Brad Marchand

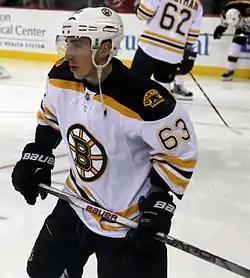
Marchand with the Boston Bruins

Going into the 2013–14 season with Tyler Seguin and Jaromír Jágr no longer on the Bruins, Marchand struggled to adjust to his new linemate Loui Eriksson, colliding with the other winger during a preseason game against the Winnipeg Jets on September 27, 2013. Marchand's struggles continued into the season, with just three goals in the first 20 games. Bruins head coach Claude Julien demoted Marchand from the second to the third and fourth lines on several occasions, giving players like Jordan Caron an opportunity to fill his position in the top-six. His decision to taunt the Vancouver Canucks by kissing his 2011 Stanley Cup championship ring in a December 14 game at Rogers Arena, (the first time the Bruins returned to the arena since game seven of the 2011 Stanley Cup Finals on June 15, 2011) that the Bruins lost 6–2 frustrated Julien, who wanted to improve Marchand's scoring while tempering his emotions. By the end of the season, Marchand had improved to 25 goals and set a career high of 28 assists for 53 points in all 82 games played to help the Bruins win the Presidents' Trophy as the regular season champions, but he voiced disappointment in his own individual performance, citing a struggle with the mental aspects of hockey. His scoring struggles continued into the 2014 playoffs, when the Bruins defeated the eighth-seeded Detroit Red Wings in five games before getting defeated in six games by the sixth-seeded Montreal Canadiens in the second round and Marchand scored only five assists in all 12 games and missed an empty net goal in game four in the first round from only away. Despite dissatisfaction with his own performance, the Bruins awarded Marchand the 2014 Eddie Shore Award, given to the player who demonstrates "exceptional hustle and determination" throughout the season.